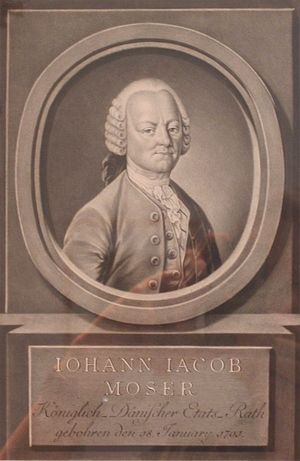
Johann Jacob Moser
Johann Jacob Moser var en tysk retslærd og publicist.